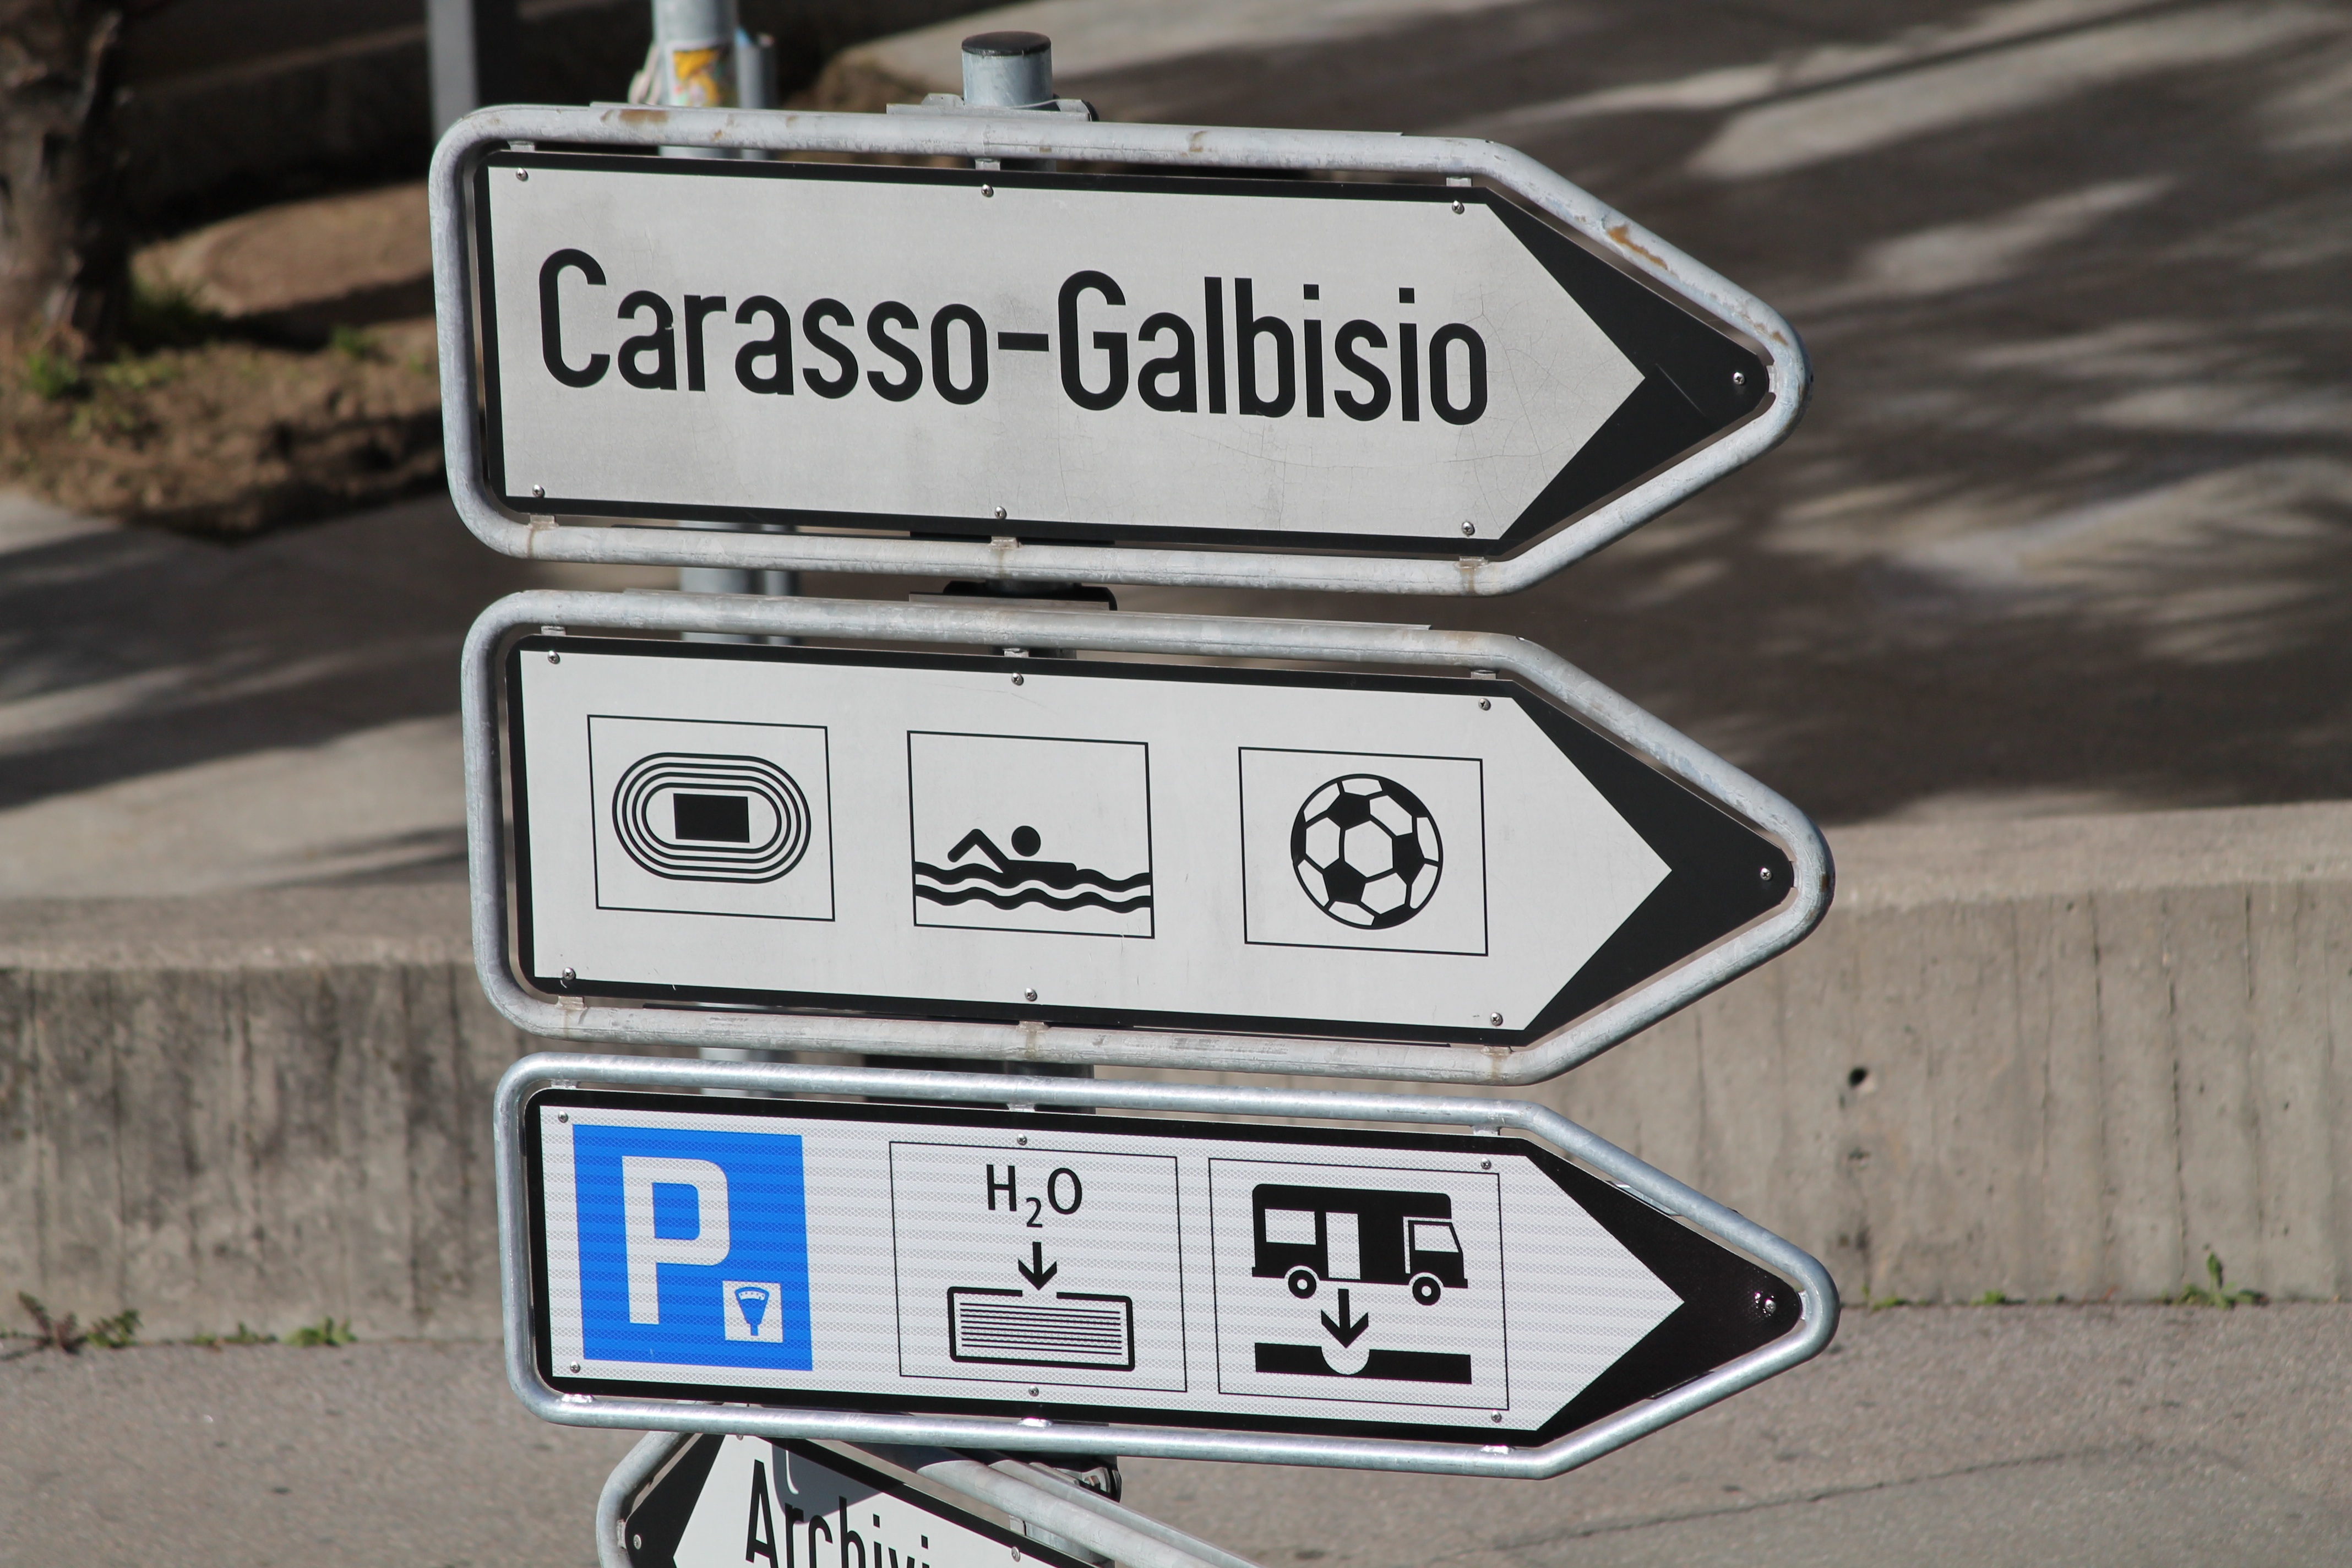
road, car, number, sign, vehicle, signal, street sign, signage, switzerland, bellinzona, traffic sign, automotive exterior, personal computer hardware, vehicle registration plate, canton ticino